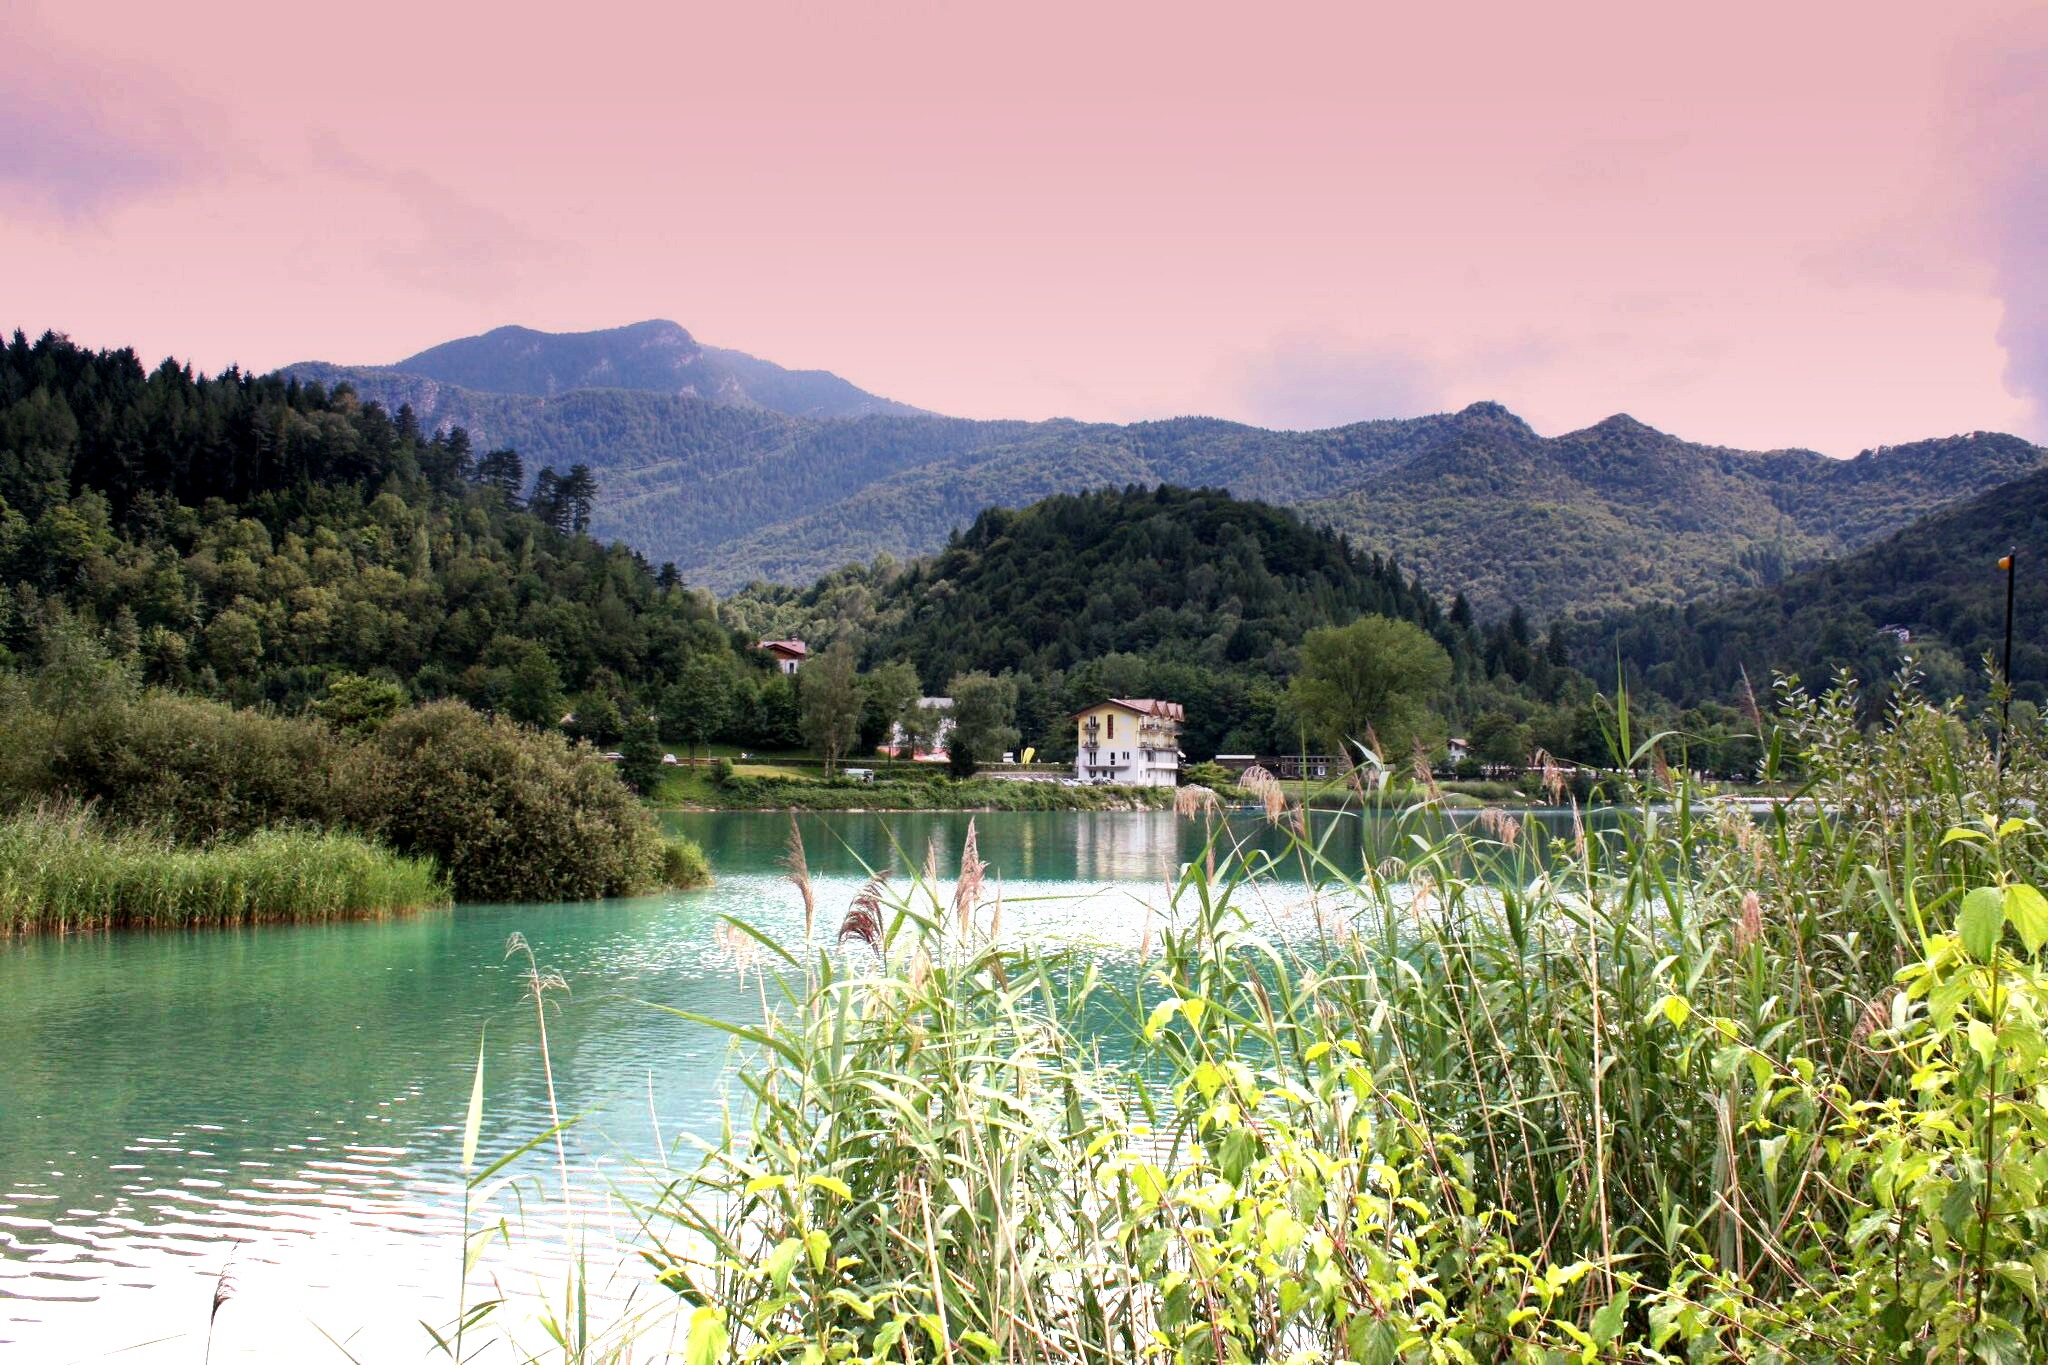
landscape, water, nature, wilderness, mountain, sky, meadow, lake, river, valley, mountain range, reed, italy, reservoir, body of water, mountains, bergsee, loch, abendstimmung, ledro, mountainous landforms